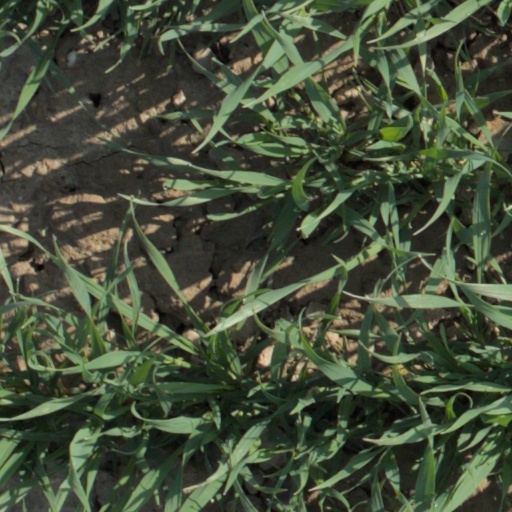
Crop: wheat